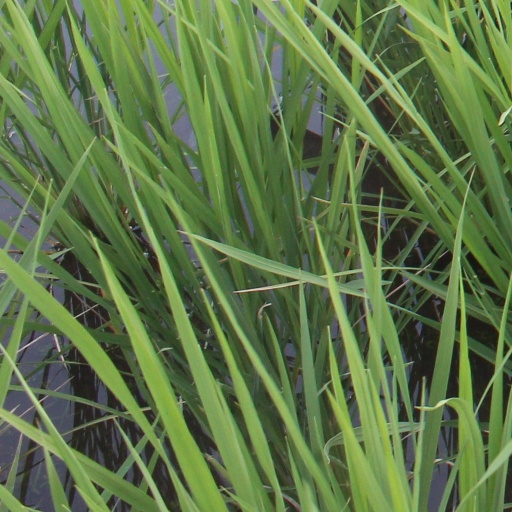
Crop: rice